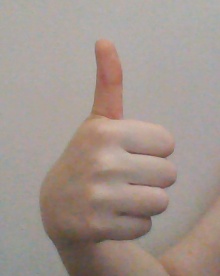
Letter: aleff